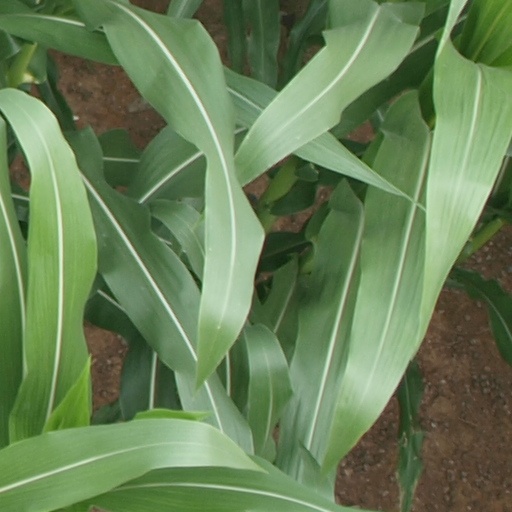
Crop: maize; corn